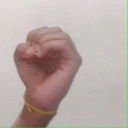
अक्षर: ऊ